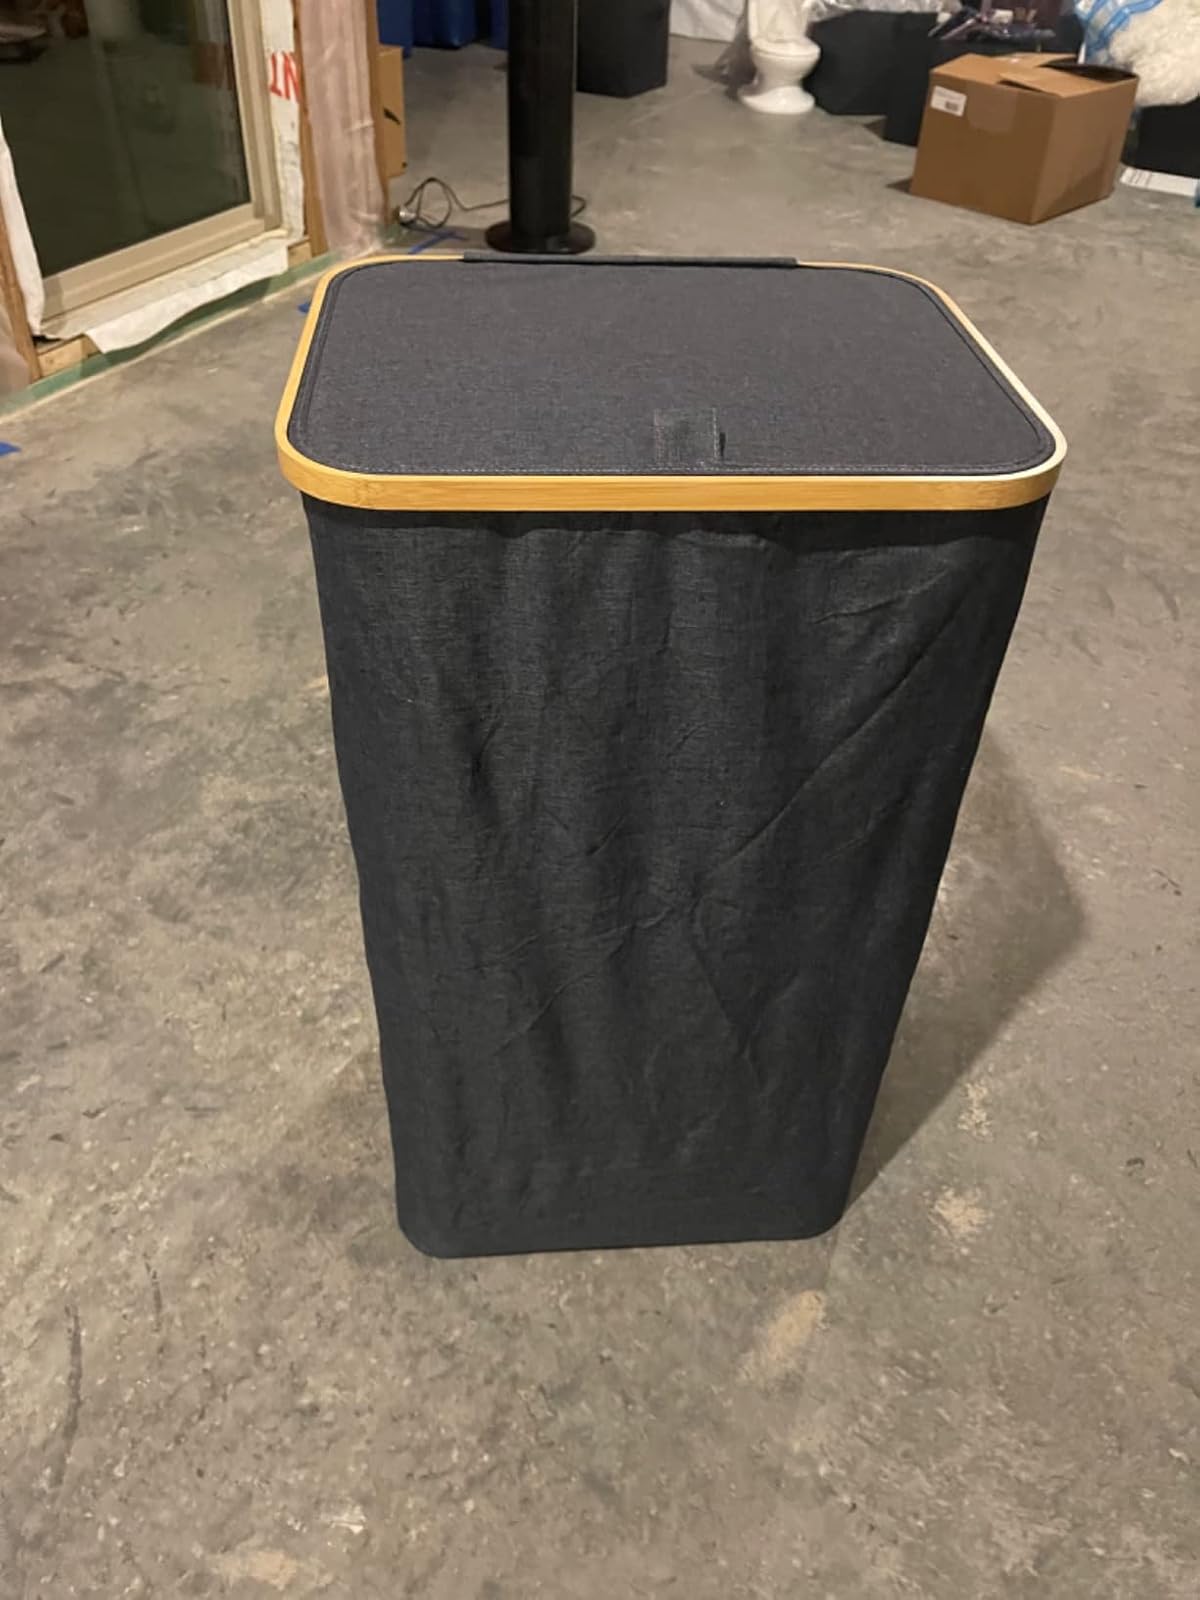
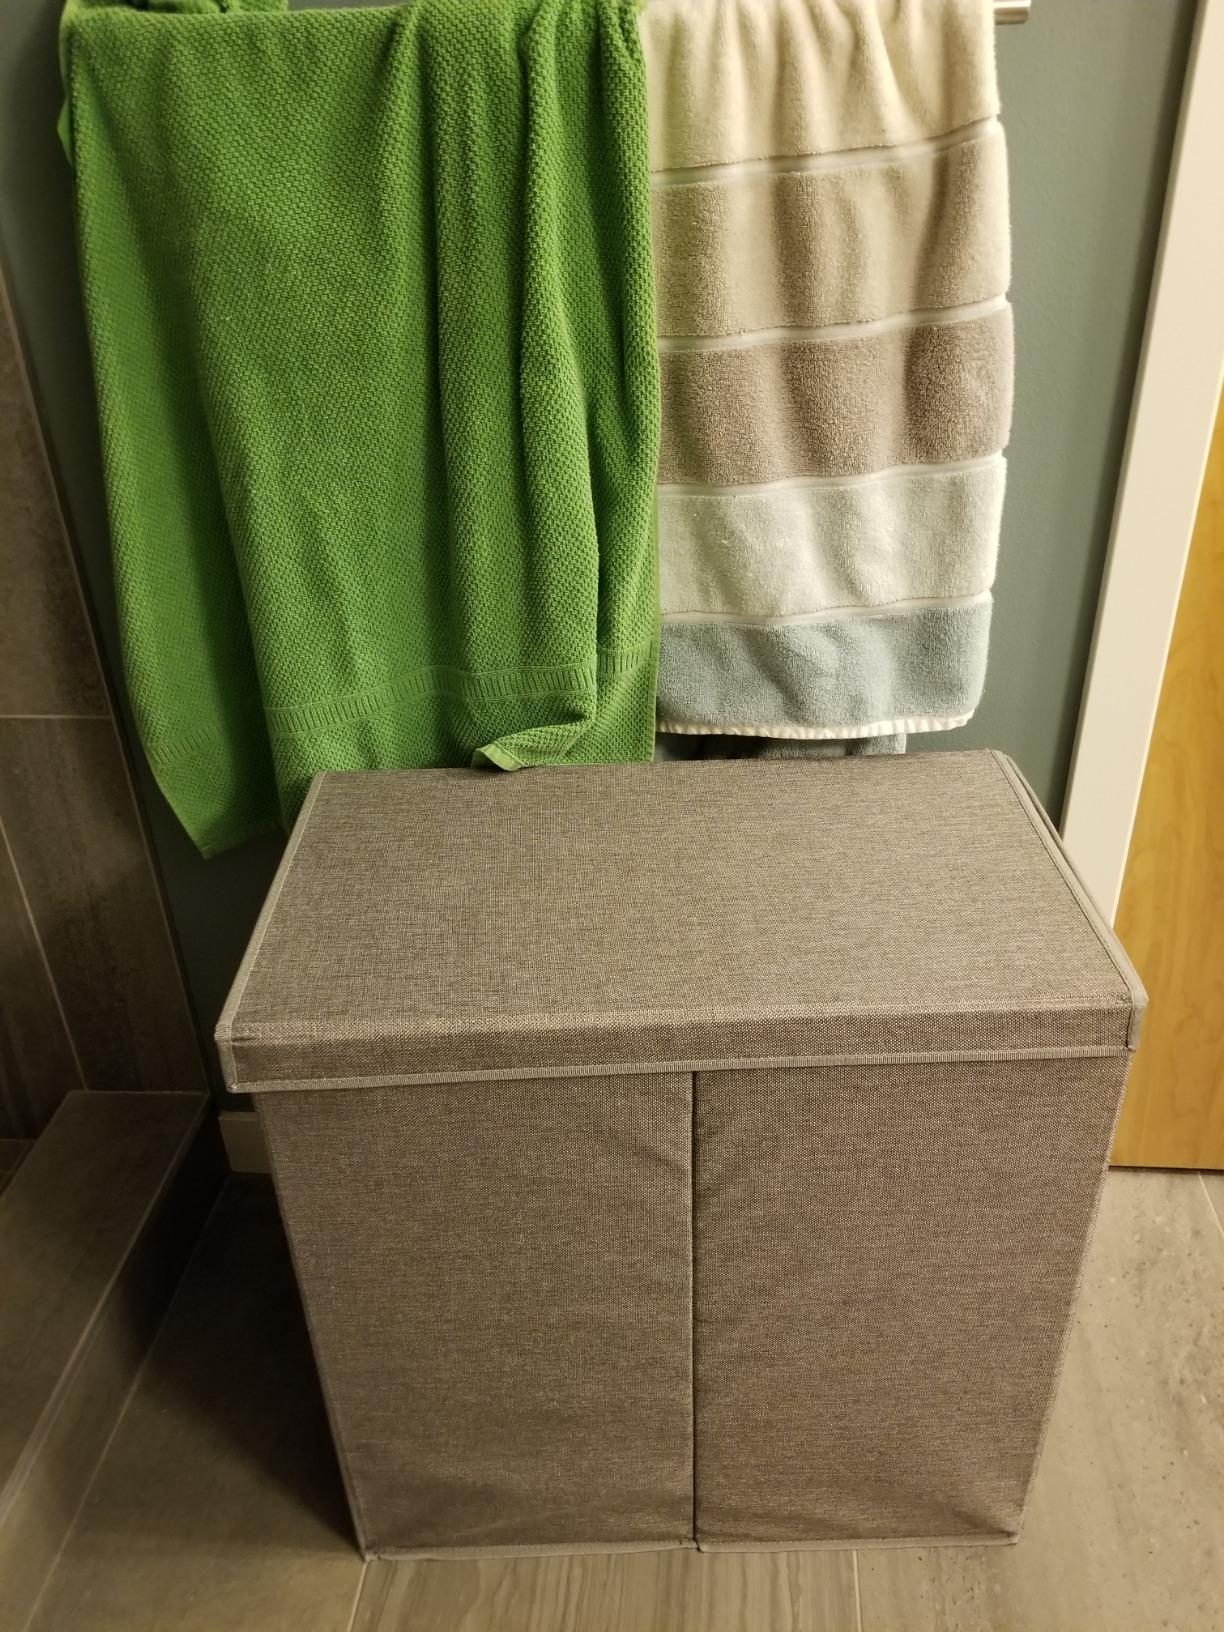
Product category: items_hamper
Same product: no